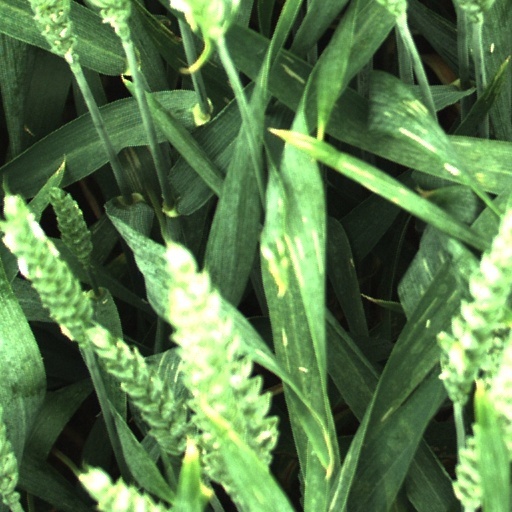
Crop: wheat